Ramesh Deo

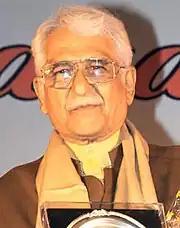
Ramesh Deo in 2010

Ramesh Deo (30 January 1929 – 2 February 2022) was an Indian film actor who worked in more than 285 Hindi films, 190 Marathi films and 30 Marathi dramas with over 200 showings in his long career. He also produced feature films, television serials and over 250 ad films. He directed a number of films, documentaries and television serials. He Received Filmfare Marathi Lifetime Achievement Award For His Contribution in Marathi Cinema.